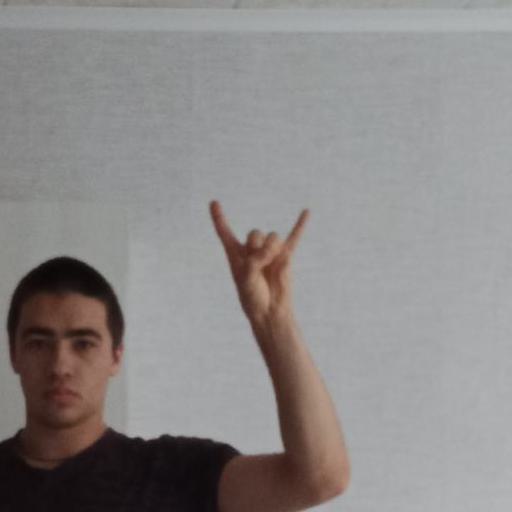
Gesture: rock